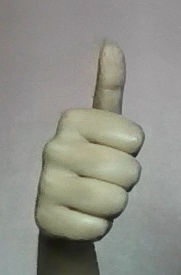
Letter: aleff